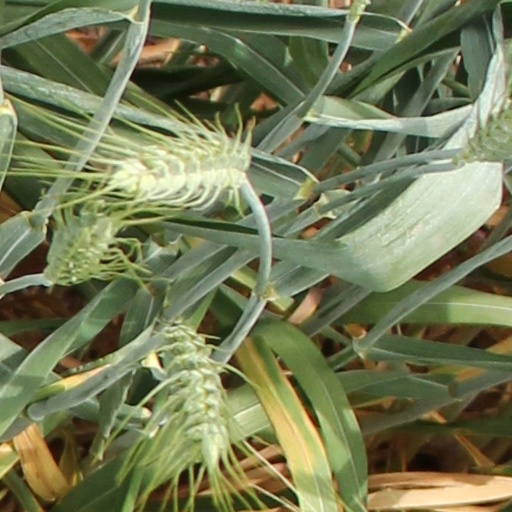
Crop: wheat